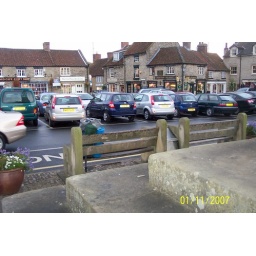
More cars than people around today. Note fully loaded ruc-sac having a seat on the bench.